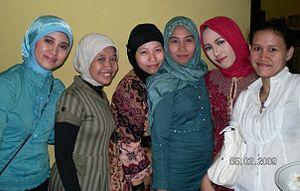
Le hidjab ou hijab /ʔid͡ʒab/, voile ou foulard islamique, désigne un vêtement féminin porté par des femmes musulmanes et qui couvre leur tête en laissant le visage apparent.